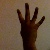
The image shows a hand gesture representing the number 4 in Indian Sign Language.